James Stewart

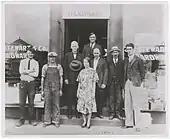
Stewart (right) outside his family's hardware store, 1930

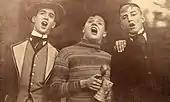
With Joshua Logan (c.), 1930

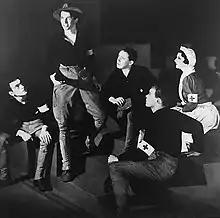
Stewart in "Yellow Jack", in which he starred on Broadway in 1934 and which garnered him critical praise.

James Maitland Stewart was born on May 20, 1908, in Indiana, Pennsylvania, the eldest child and only son born to Elizabeth Ruth (née Jackson; 1875–1953) and Alexander Maitland Stewart (1872–1962). Stewart had two younger sisters, Mary (1912–1977) and Virginia (1914–1972). He was of Scottish and Ulster-Scots ancestry. The Stewart family had lived in Pennsylvania for many generations. Stewart's father ran the family business, the J. M. Stewart and Company Hardware Store, which he hoped Stewart would take over as an adult after attending Princeton University, as was the family tradition. Raised a Presbyterian by his deeply religious father, Stewart was a devout churchgoer for much of his life.